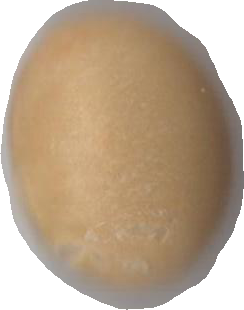
Variety: Grobogan